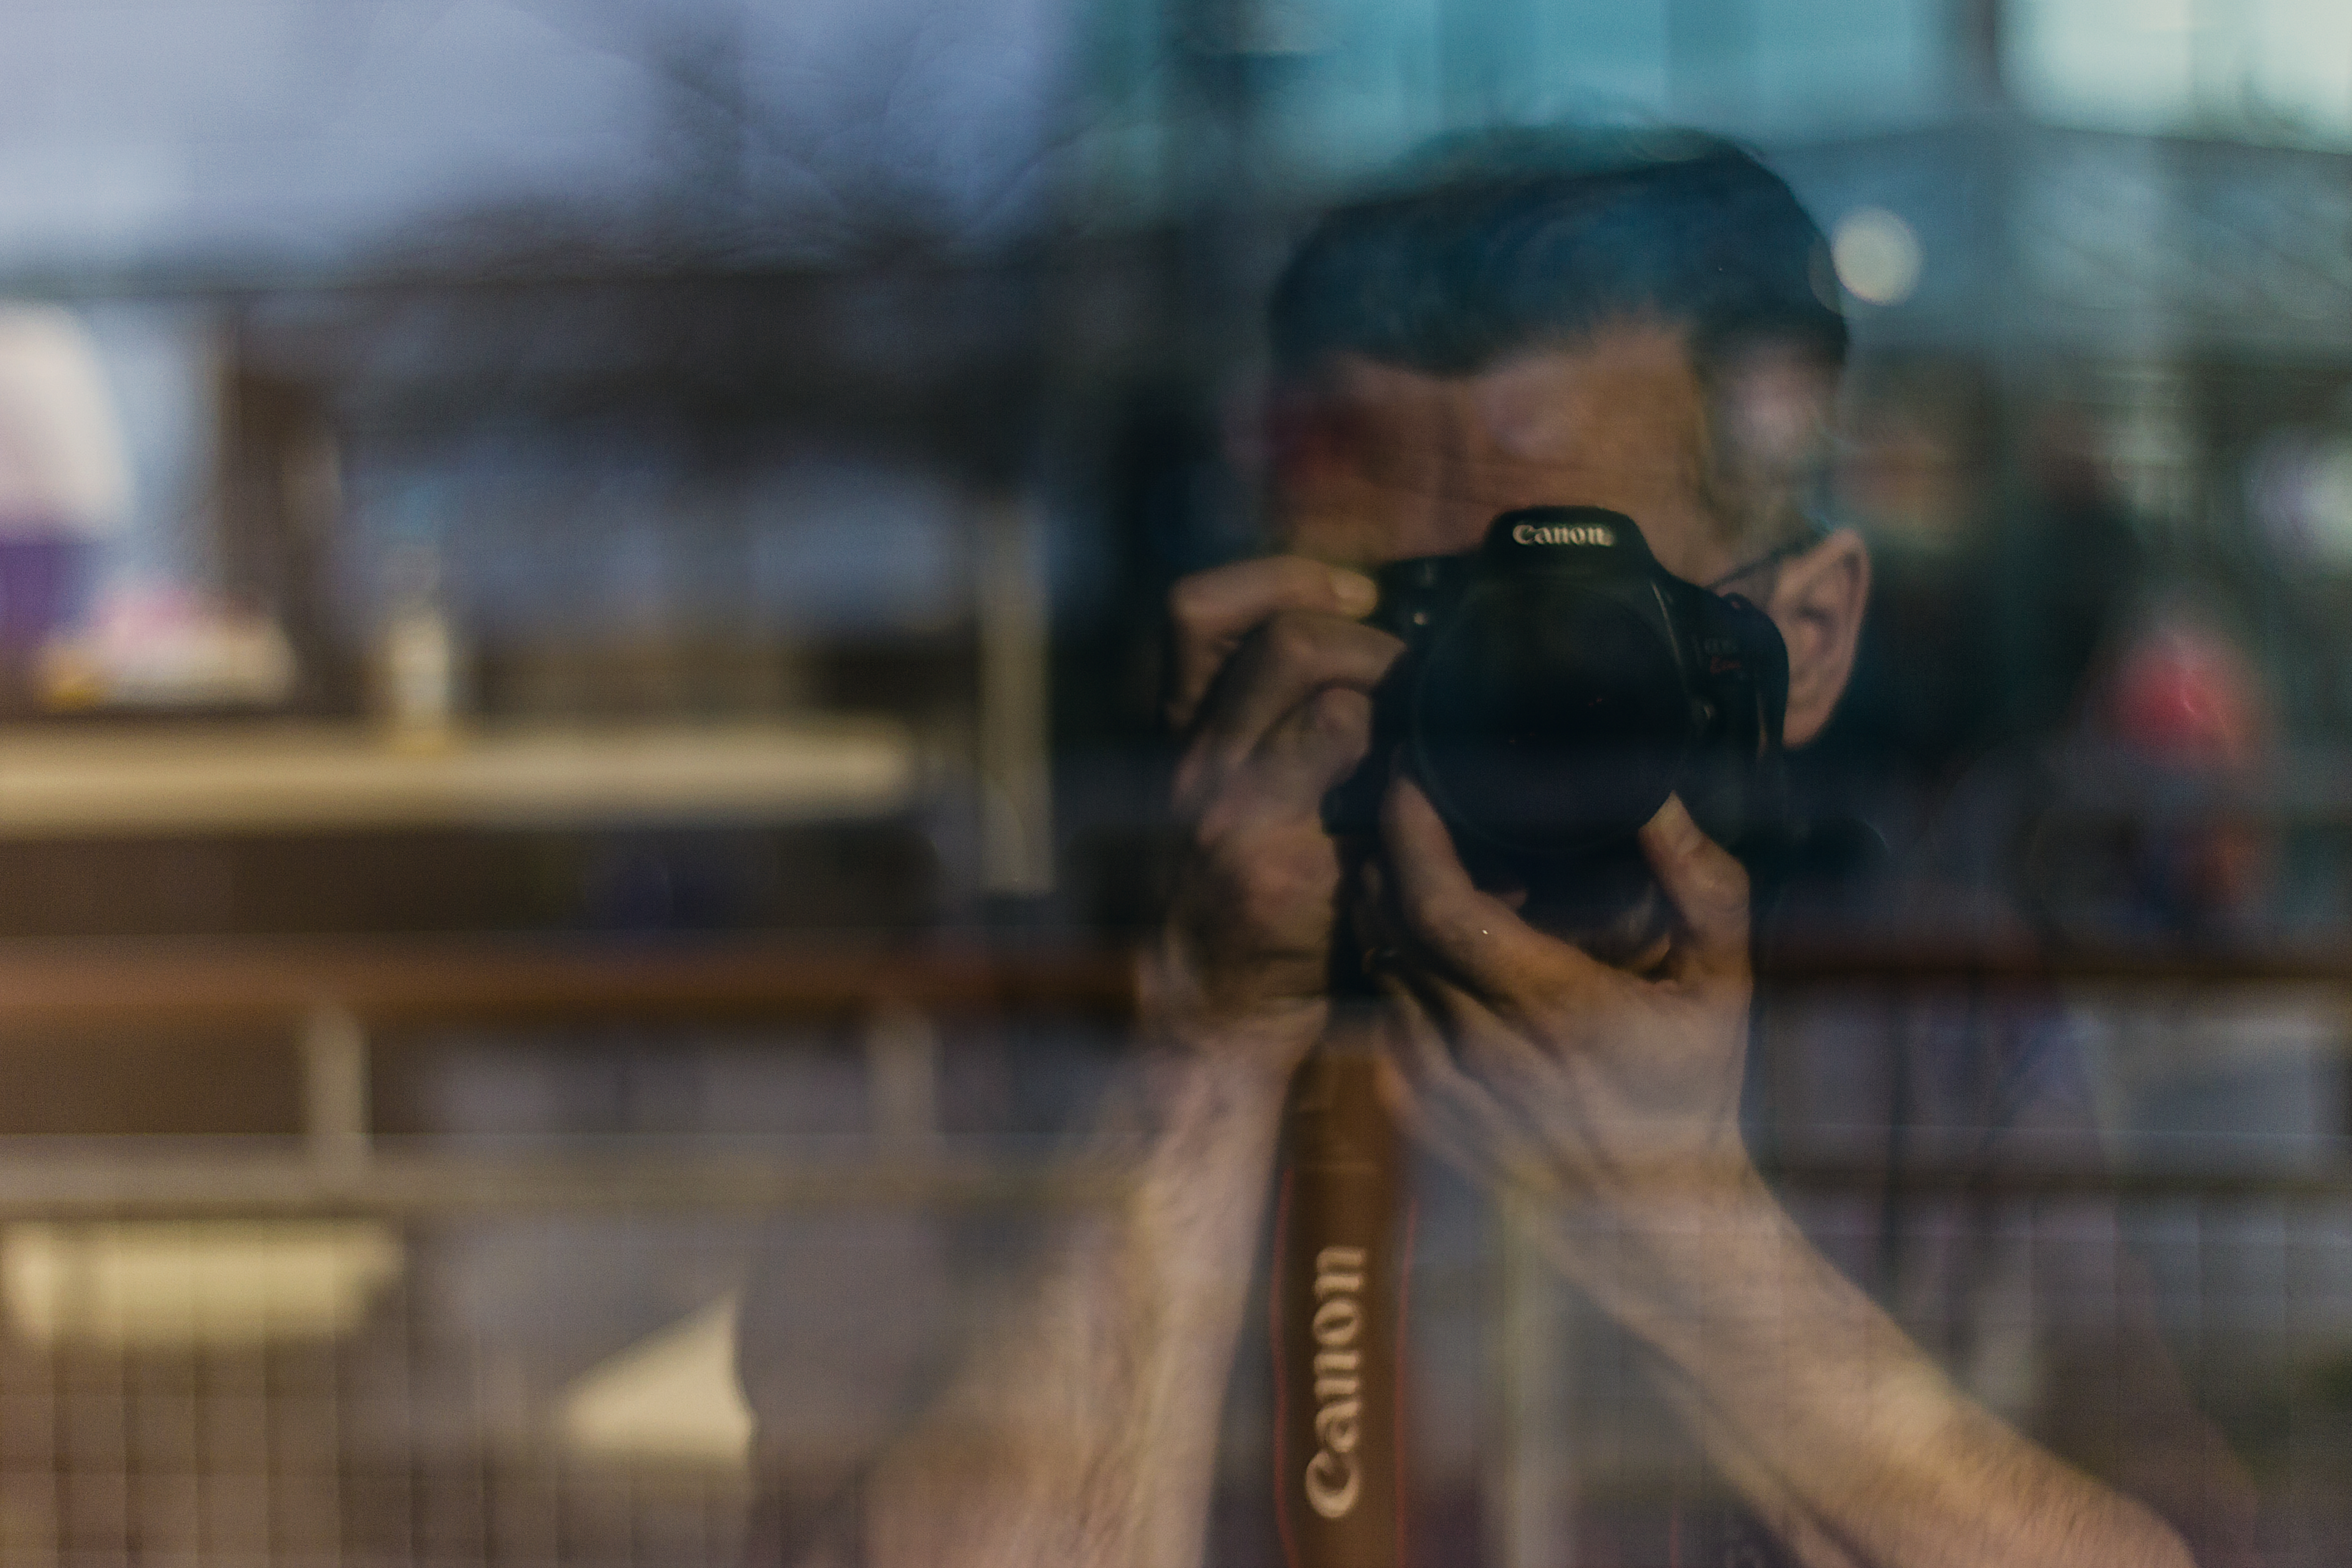
man, person, photographer, male, guy, color, canon, temple, photograph, interaction